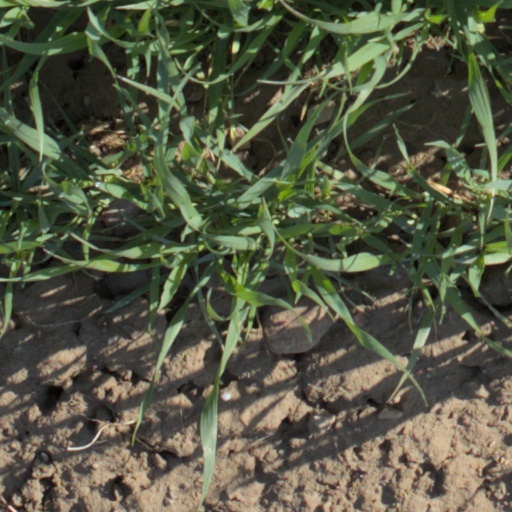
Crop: wheat